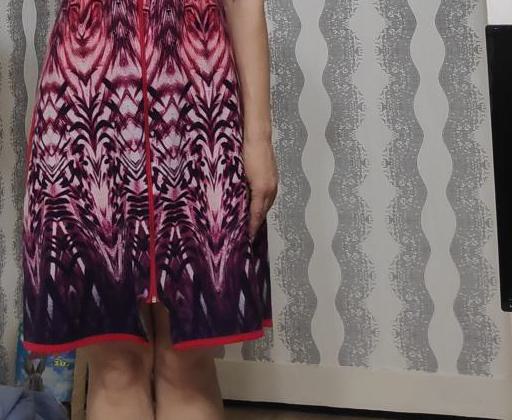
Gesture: no_gesture